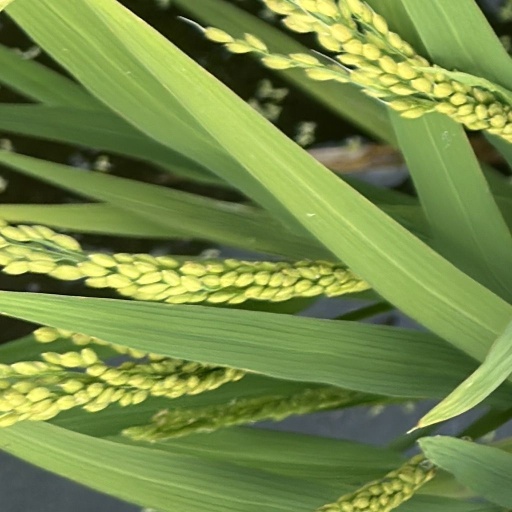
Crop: rice